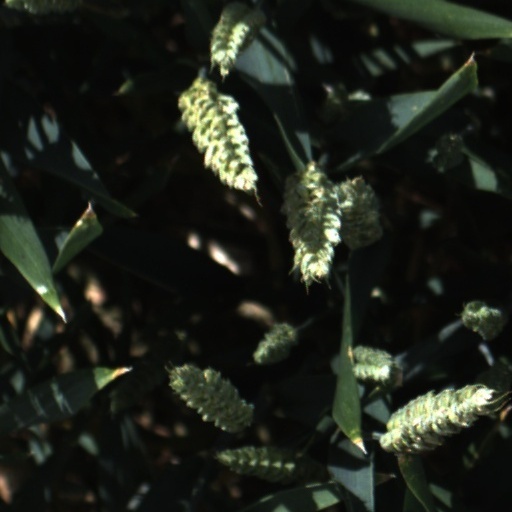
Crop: wheat